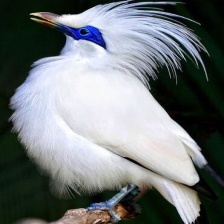
Species: BALI STARLING
Scientific name: LEUCOPSAR ROTHSCHILDI